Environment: real
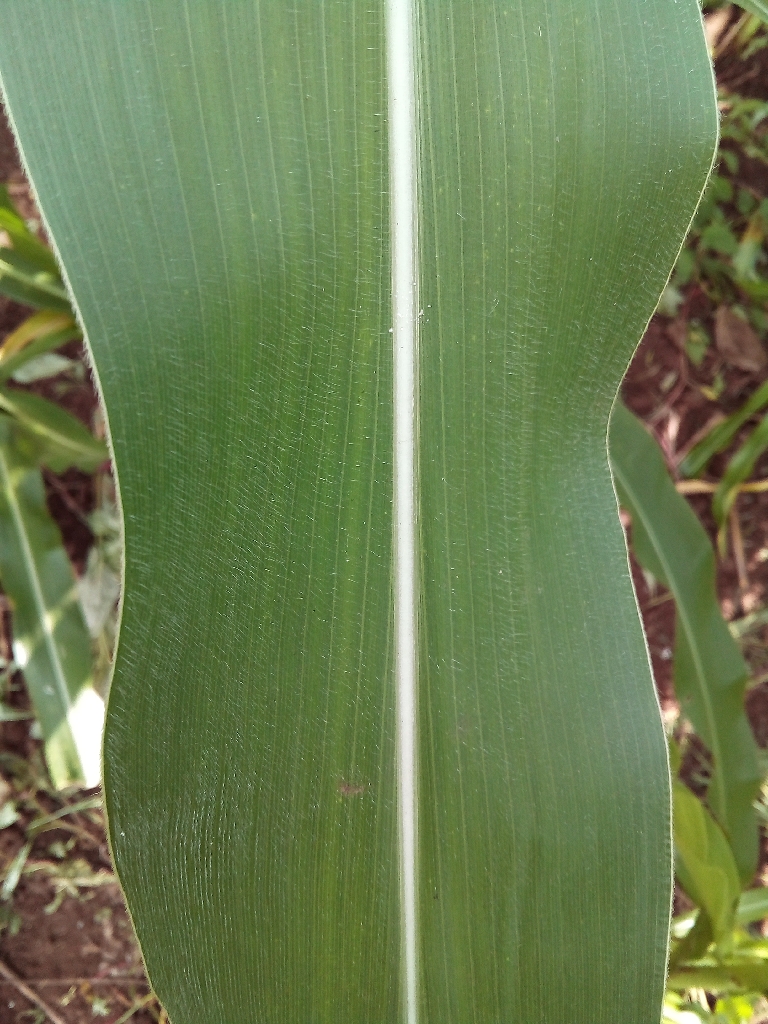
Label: healthy